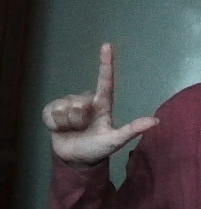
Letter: laam